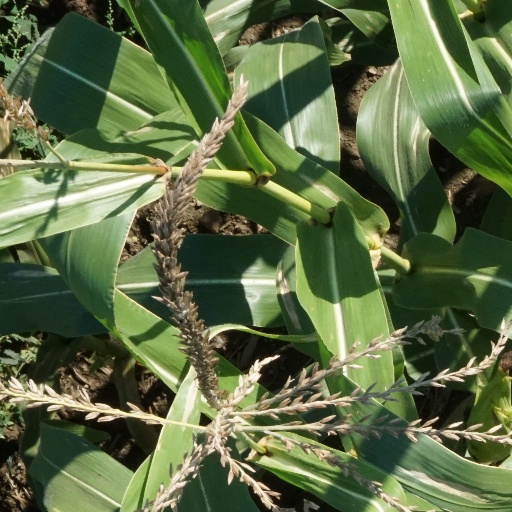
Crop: maize; corn